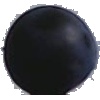
Label: Grape Blue 1